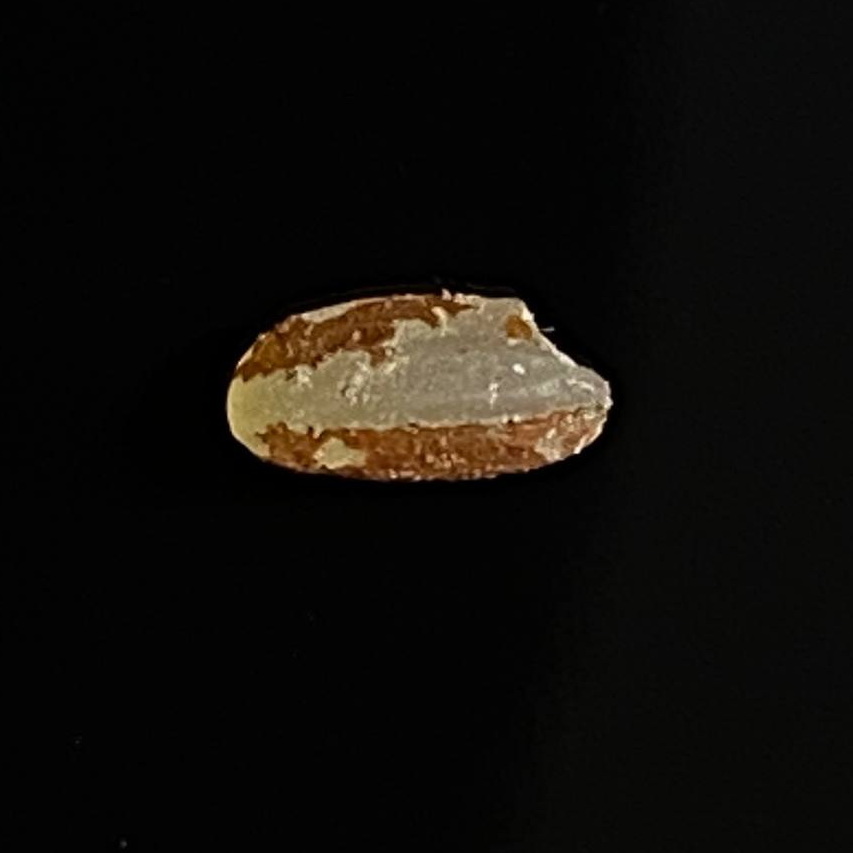
Rice variety: Lal_Aush